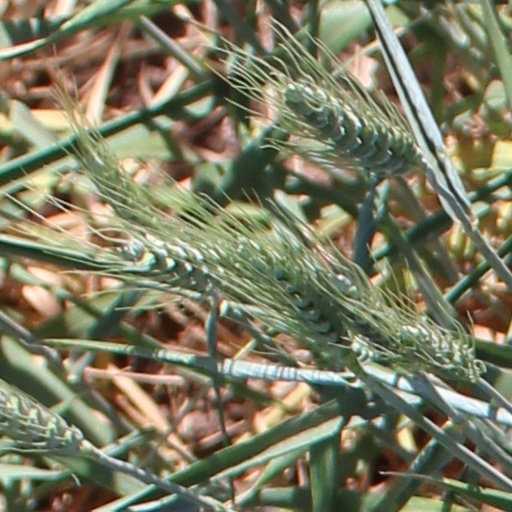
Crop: wheat